David Ward King

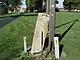
Stone erected by Robert Leffler King in front of Grassland Farm

Several of Robert Quigley's grandchildren, the Rodgers families, had moved to Springfield. David's childhood companions were Robert Quigley's Rodgers grandchildren instead of Robert's children. Robert Quigley probably took in David King out of "empty nest syndrome", since his own children were grown and likely out on their own at the time he found David. According to the Quigley Family History, Robert Quigley's second daughter Jennet "Jane" Quigley married James Rodgers, her Cumberland County, Pennsylvania, neighbor, and continued to live near the Robert Quigley farm. So, it was Robert Quigley's grandchildren, Richard Rodgers, Mary Rodgers, Rachel Rodgers, Dr. Robert Rogers and William Rodgers who lived close to the Quigley farm during David's childhood. They would have been the children with whom David King grew up and with whom he would have been particularly close. Their daughter Mary Rodgers married a Cumberland County neighbor, Isaac Ward. Their daughter Rachel Rodgers never married. Their son, Dr. Robert Rodgers, married Effie Harrison, daughter of a Pennsylvania Militia brigadier general. Their son William Rodgers married the sister of Effie Sarah Harrison. All of these Quigley grandchildren, their spouses and families, apparently except Eleanor, moved to Springfield, Ohio in 1831 (source in footnote says 1833). Modern day Littleton & Rue Funeral Home now occupies the Rodgers mansion at 830 North Limestone Street, Springfield, Ohio.